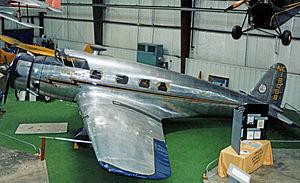
Le Vultee V-1 était un avion de ligne monomoteur américain des années 1930, construit par l'Airplane Development Corporation, conçu par Gerard Vultee et financé par le constructeur automobile Cord Automobile.